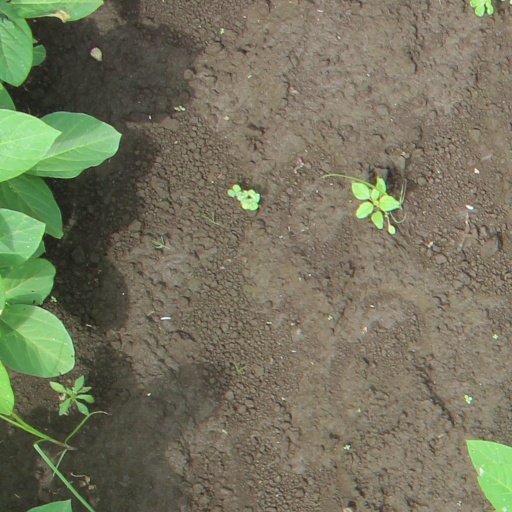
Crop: soybean